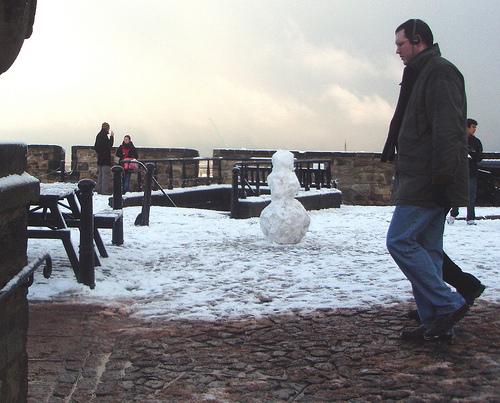
Weather: snow or frosty